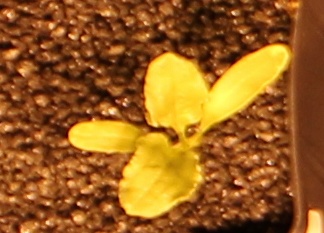
Label: Sugar beet